Nissan Cefiro

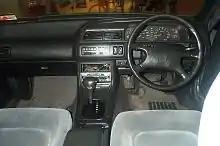
1992 Nissan Cefiro interior

Nissan released the A31 series Cefiro sedan to Japan on September 1, 1988, sharing its transmission, chassis, engine and suspension with the R32 Skyline, F31 Leopard, and C33 Laurel — except the diesel engine, which was available only in the Laurel. The ATTESA E-TS AWD drivetrain was offered after the mid-model refresh and was borrowed from the Skyline, which the Laurel traditionally shared.